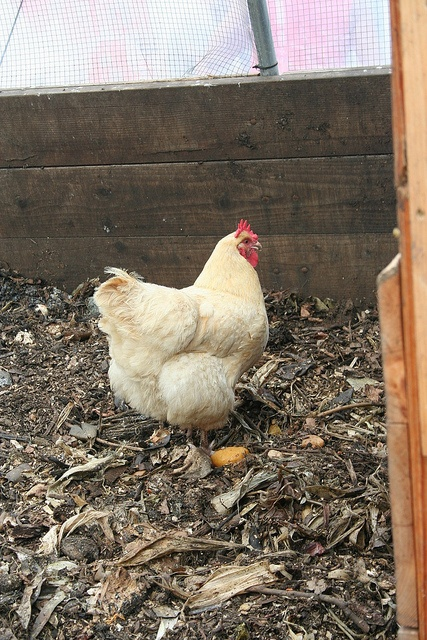
A chicken walks around inside of a coop.
a close up of a chicken on a dirt floor
A white and red chicken standing on a pile of debris in a coup.
A fat chicken standing in a bunch of rubble surrounded by wood fence.
an image of one chicken in a chicken coop